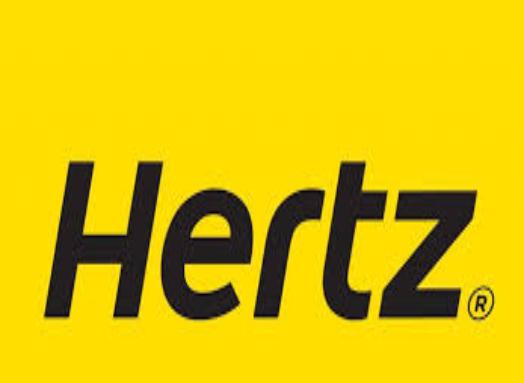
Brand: hertz
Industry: Electronic